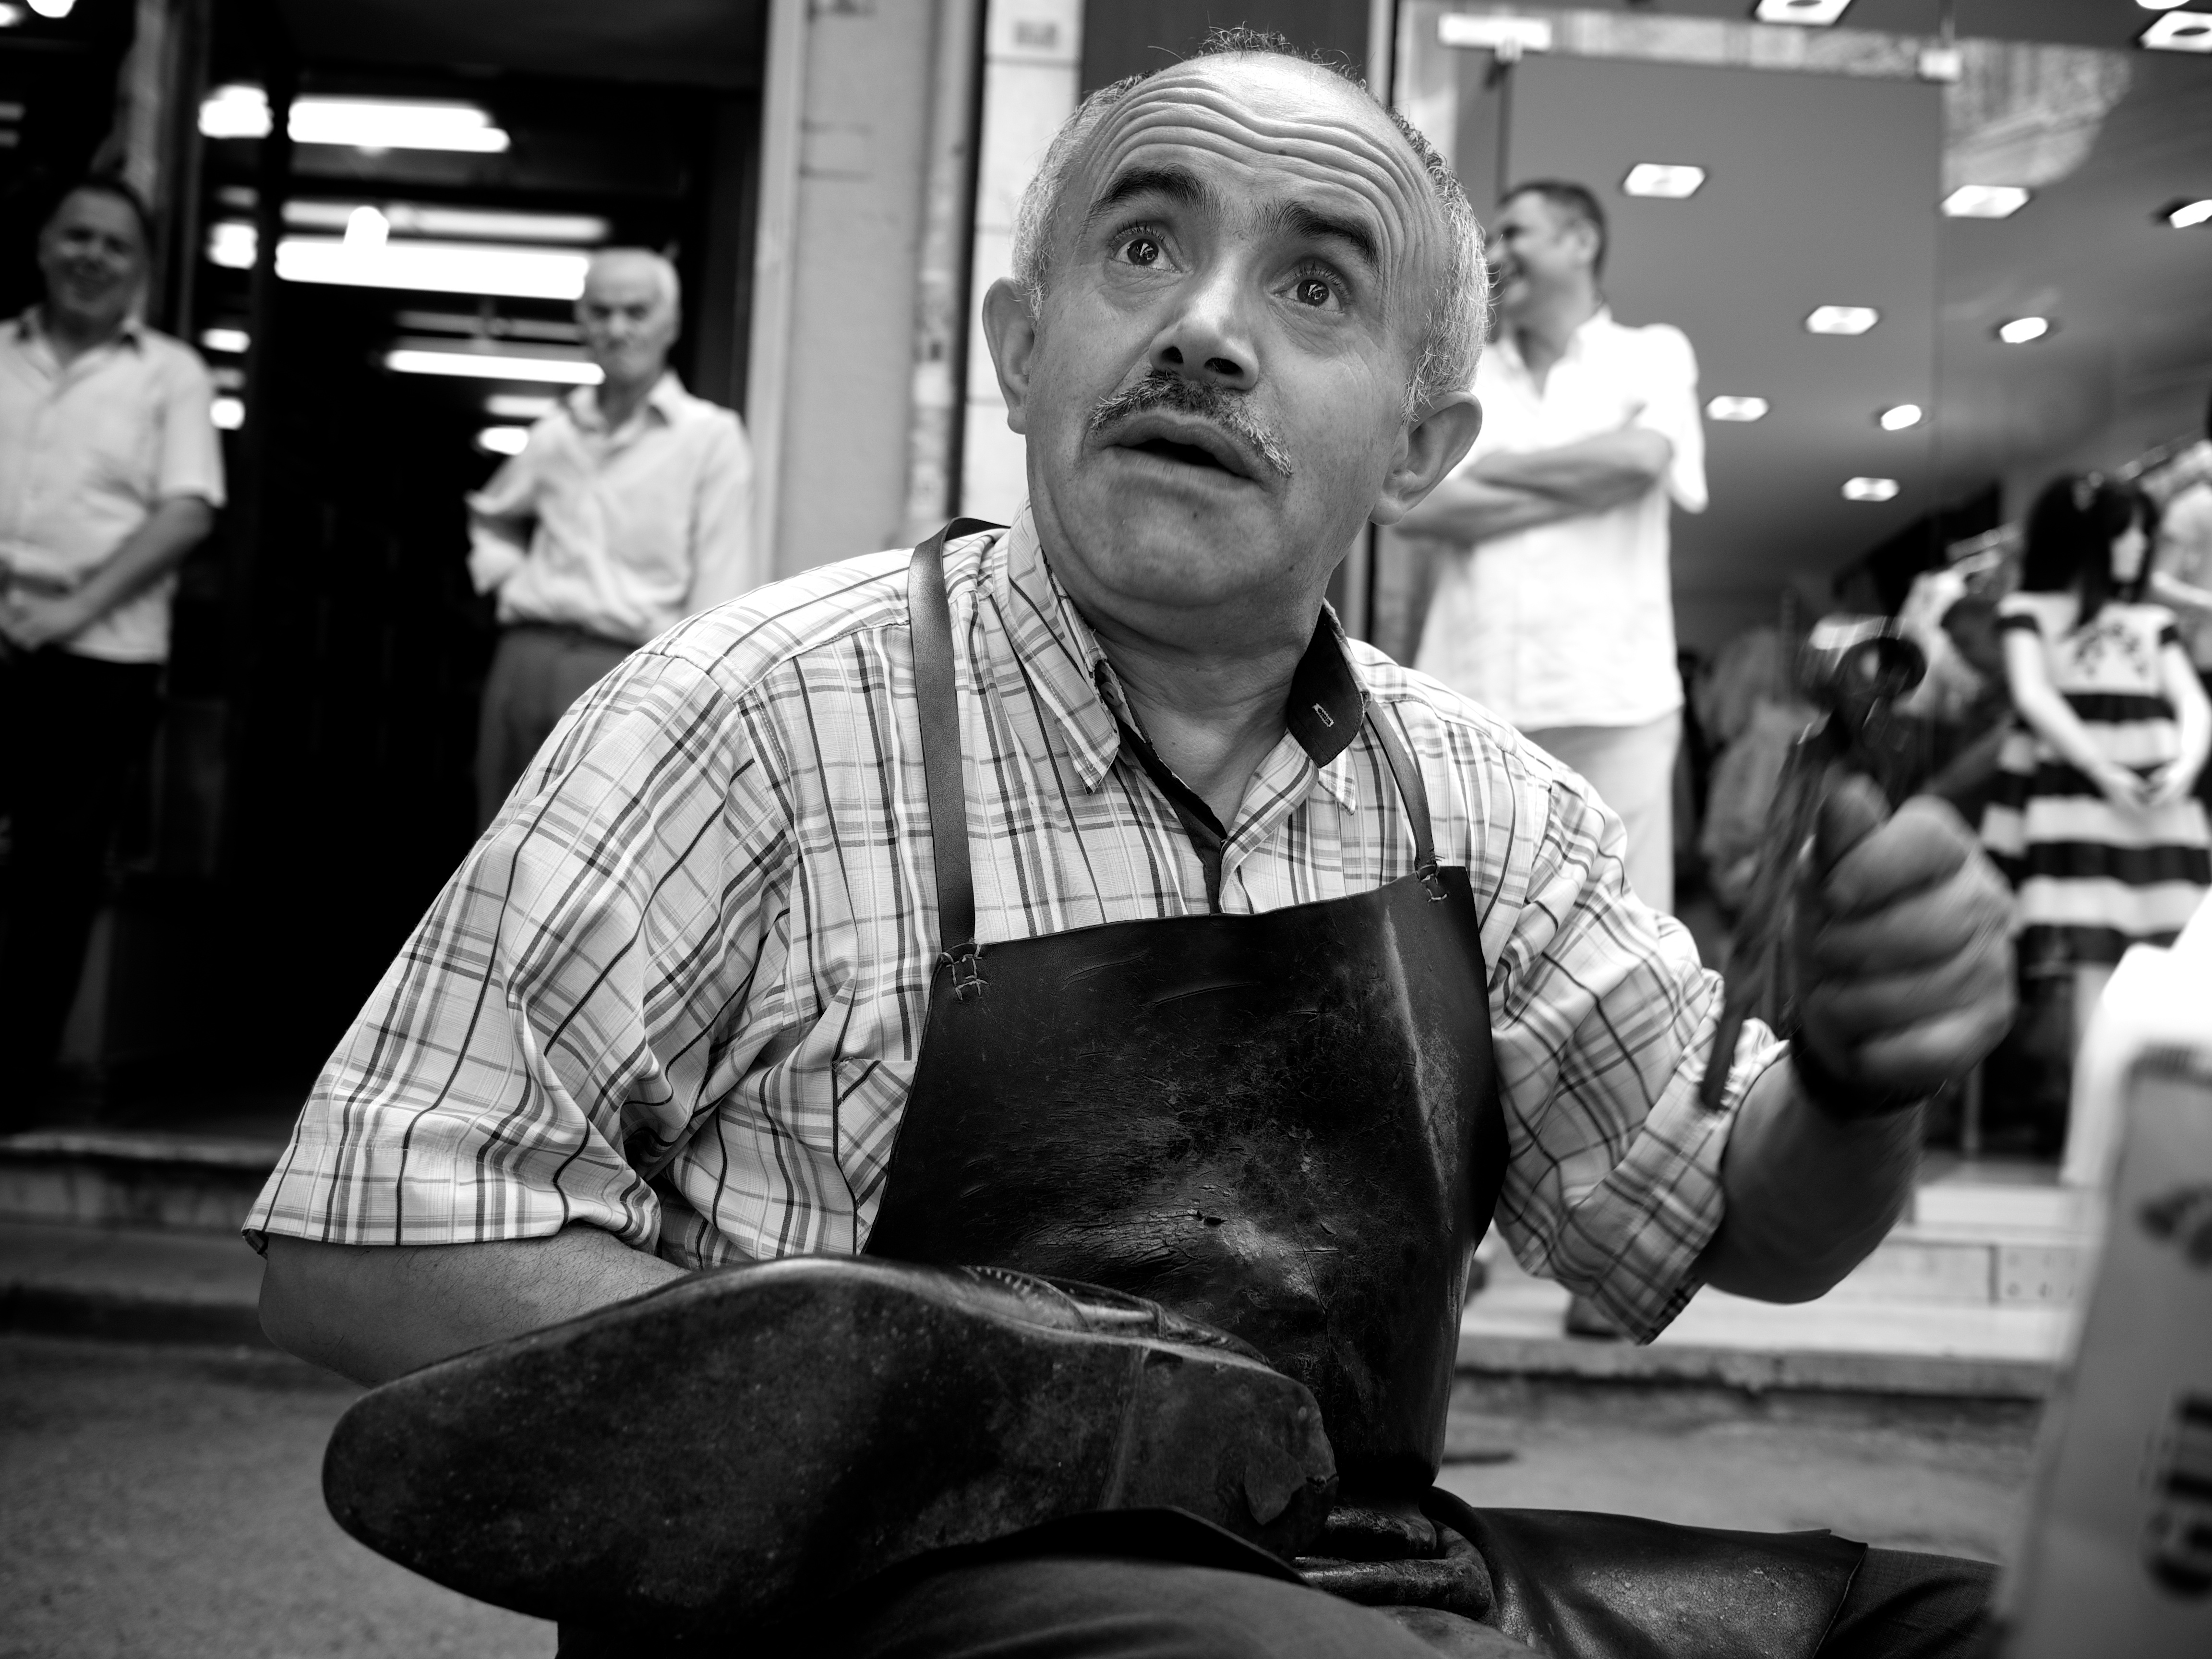
man, person, black and white, white, street, photography, ebook, male, training, black, monochrome, streetphotography, flickr, thomas, video, olympus, photograph, omd, fuji, leica, monochrom, leuthard, hcb, thomasleuthard, monochrome photography